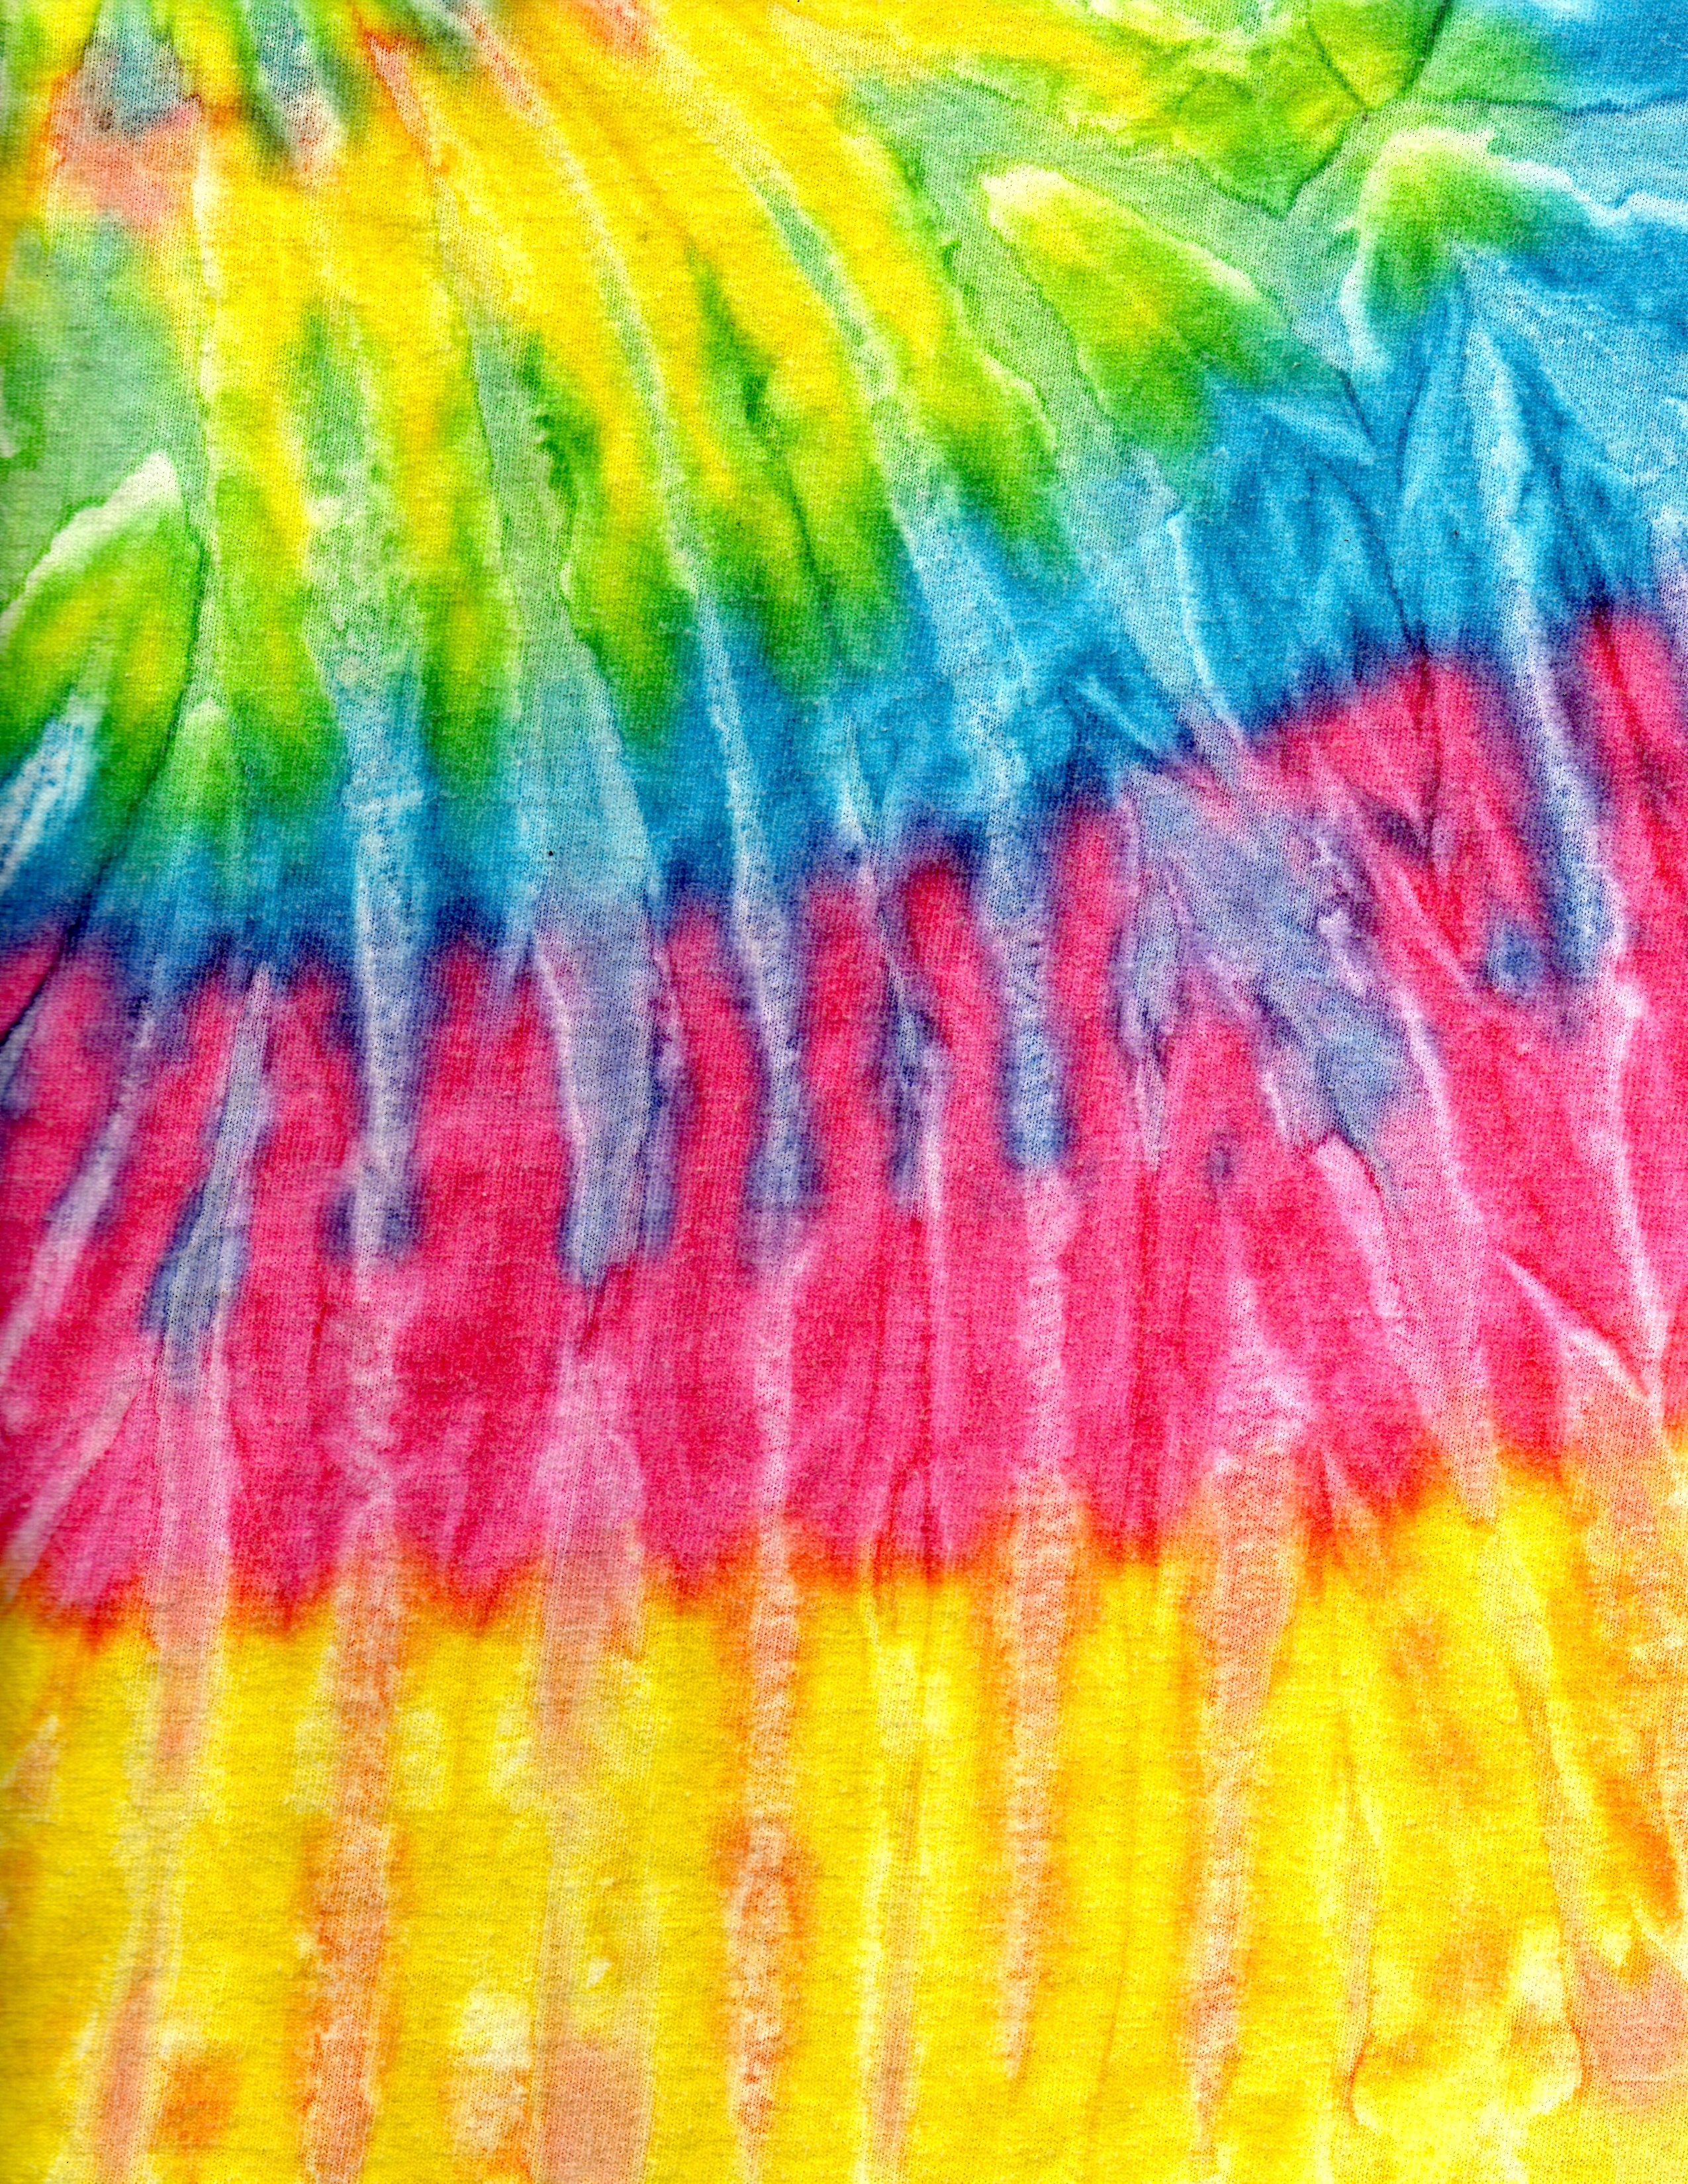
bird, retro, pattern, color, yellow, paper, feather, material, tie dye, textile, vivid, bright, fuchsia, vibrant, groovy, hippy, scrapbook, fashion accessory, dance dress, background 1960's